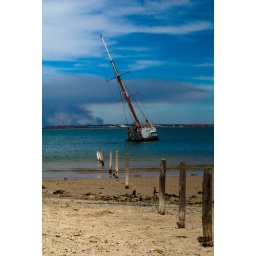
ship near the beach